George Tenet

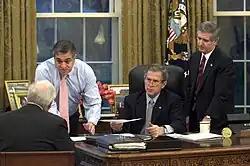
Tenet (left, in pink tie) briefs President George W. Bush in the Oval Office along White House Chief of Staff Andrew Card and Vice President Dick Cheney (with back to camera).

This was at a meeting of the restricted National Security Councilor "war council"—at Camp David on September 15, 2001. Tenet presented the Worldwide Attack Matrix, a blueprint for what became known as the War on Terror. He proposed firstly to send CIA teams into Afghanistan to collect intelligence on, and mount covert operations against, al-Qaeda and the Taliban. The teams would act jointly with military Special Operations units. "President Bush later praised this proposal, saying it had been a turning point in his thinking."